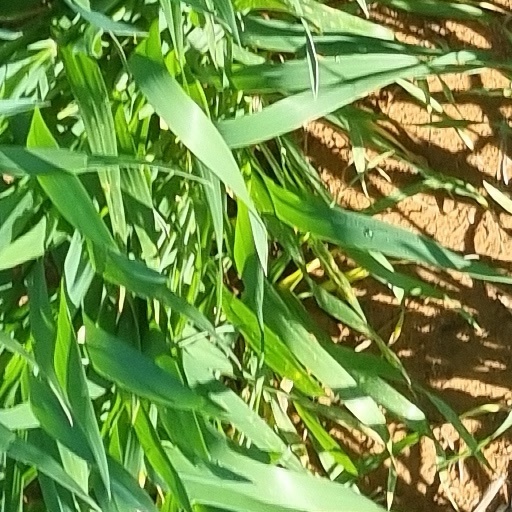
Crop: wheat